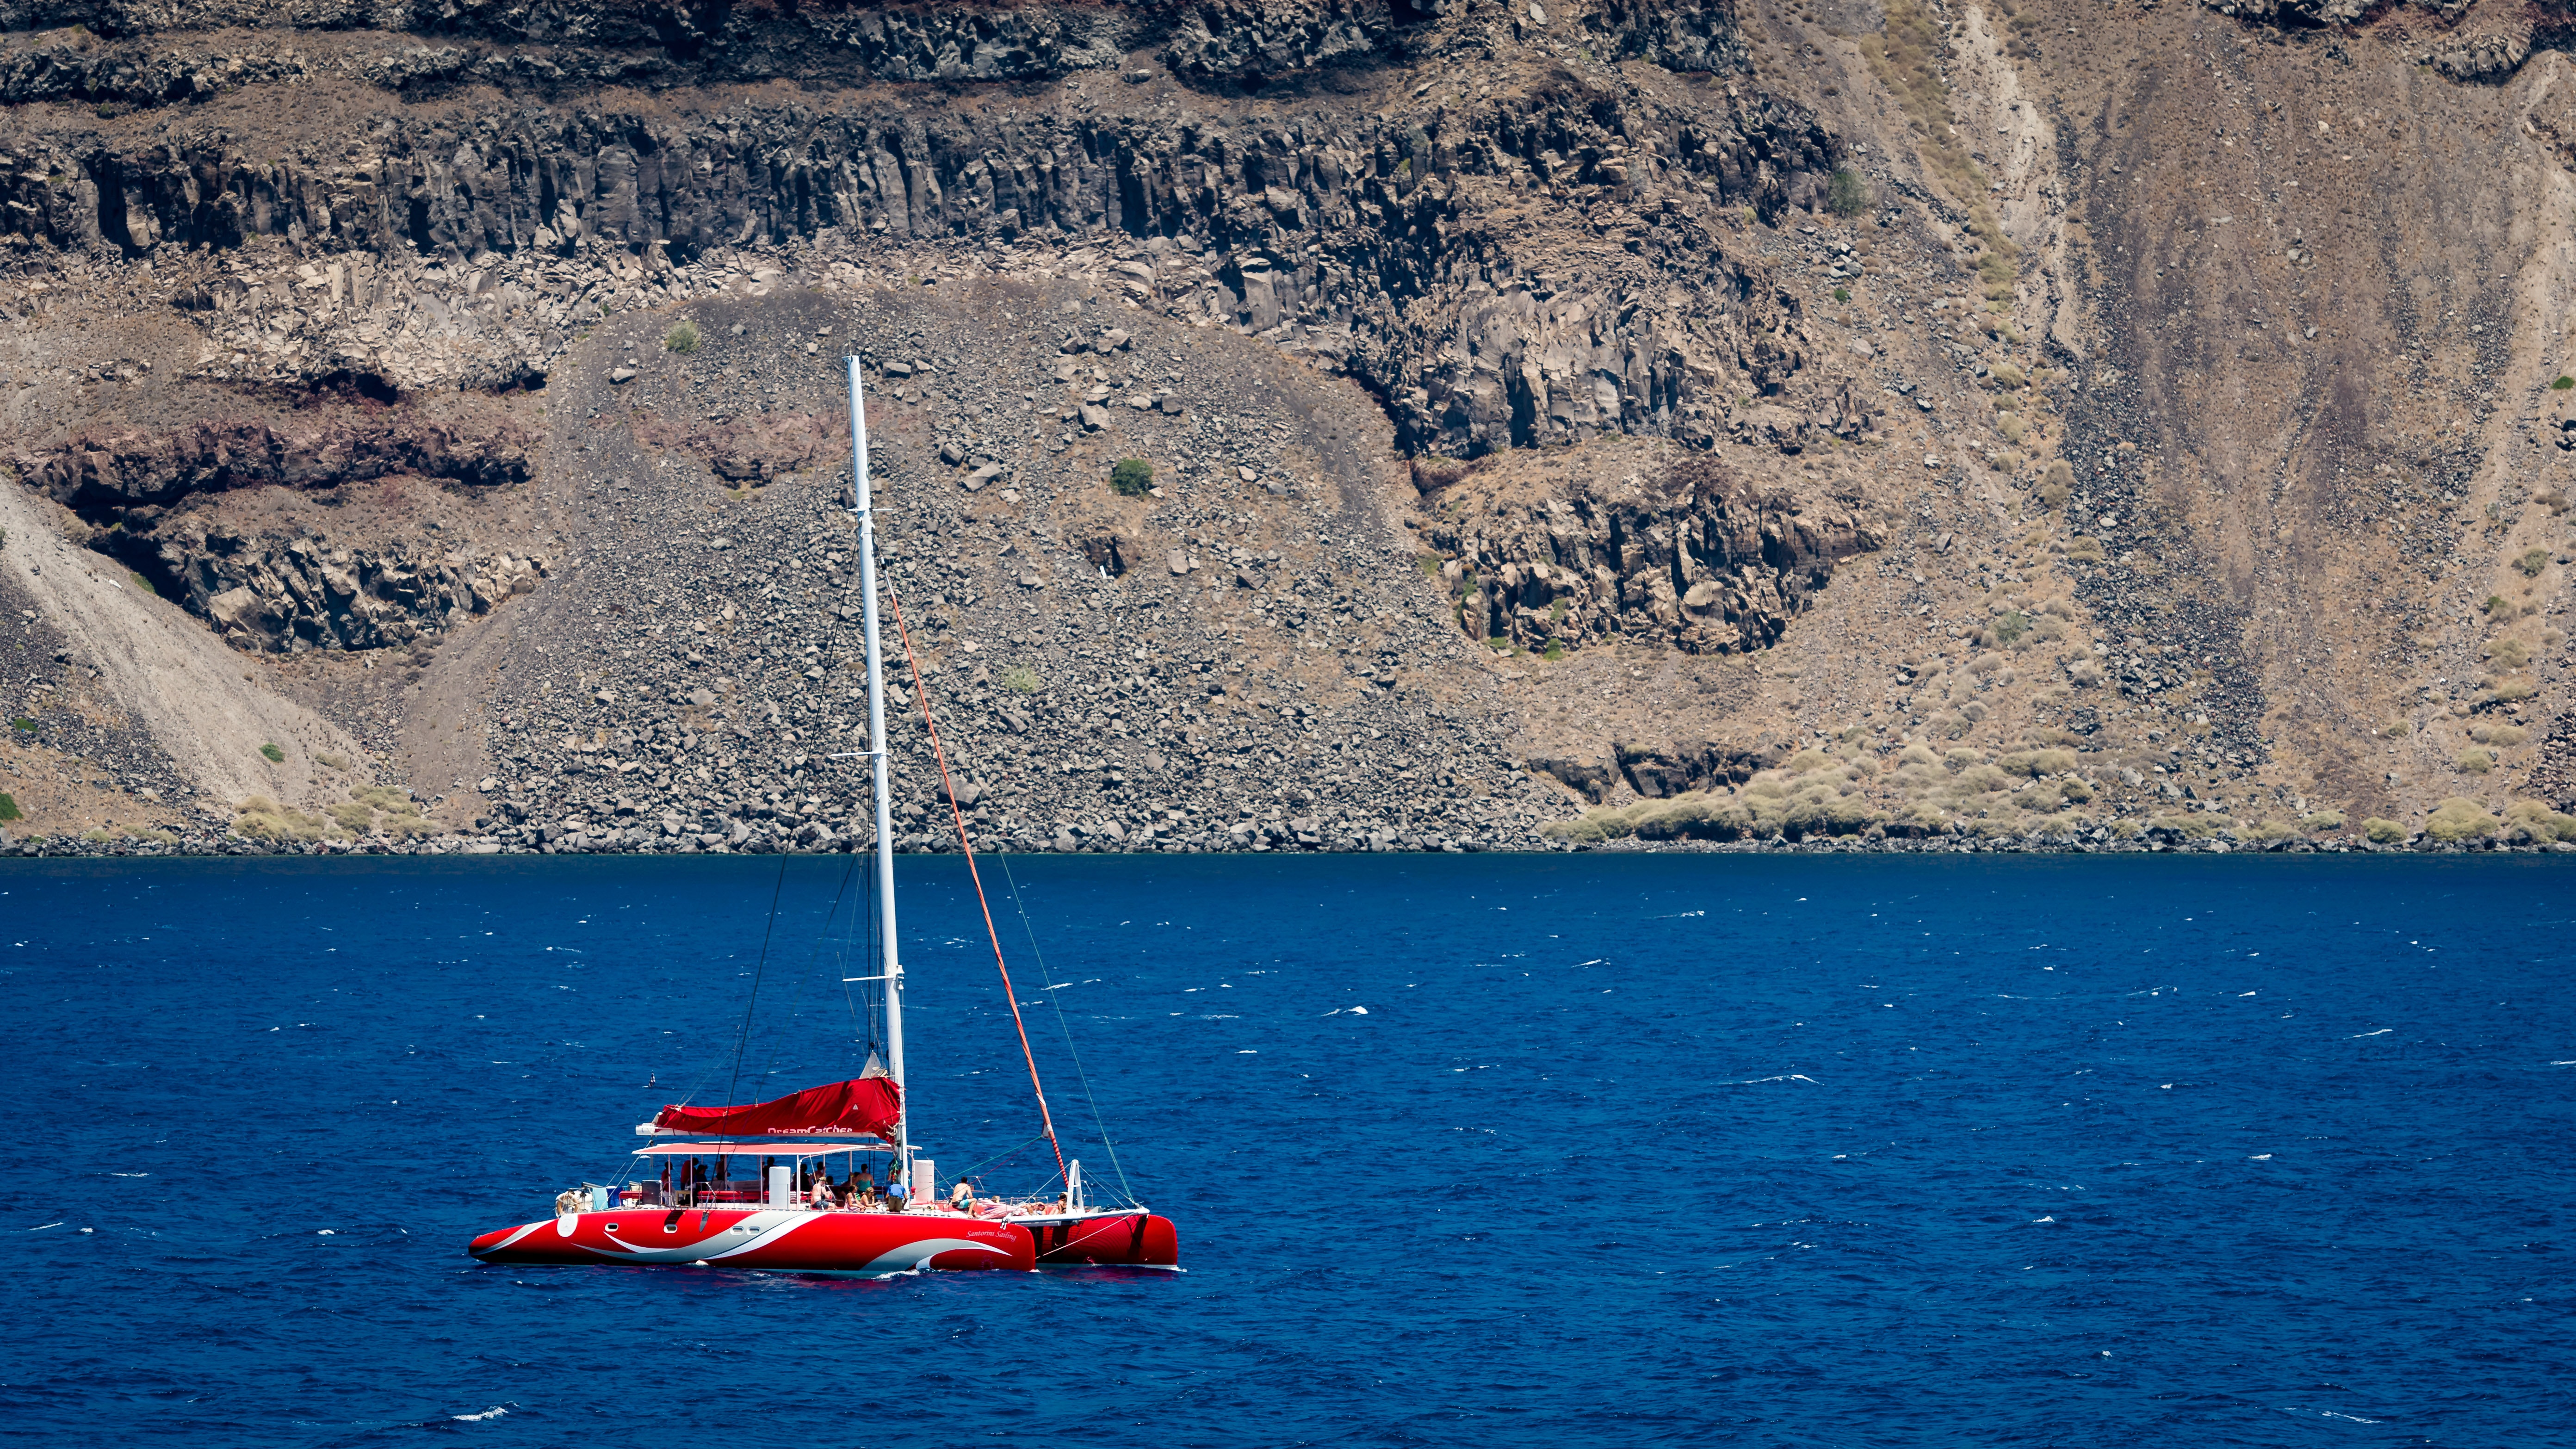
water transportation, boat, water, vehicle, sailboat, watercraft, sailing, sea, yacht, sail, sound, calm, multihull, coast, catamaran, vacation, ship, boating, ocean